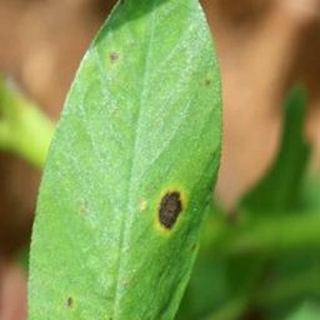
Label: groundnut_early_leaf_spot